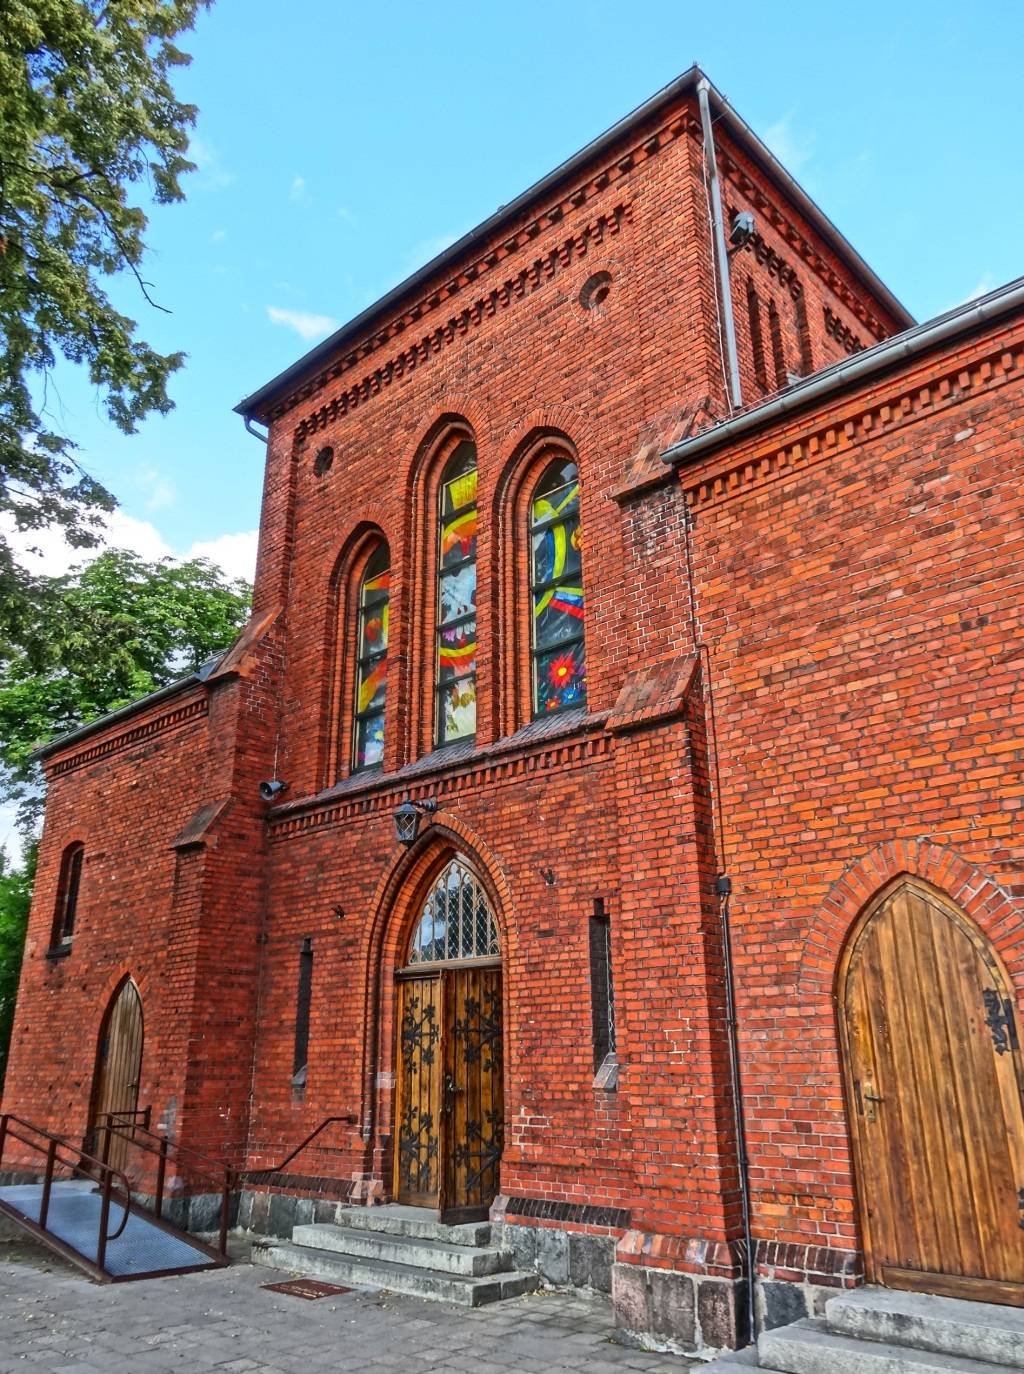
architecture, house, town, building, village, cottage, facade, church, chapel, brick, place of worship, religious, monastery, poland, synagogue, history, christianity, brickwork, middle ages, rural area, bydgoszcz, saint john the evangelist